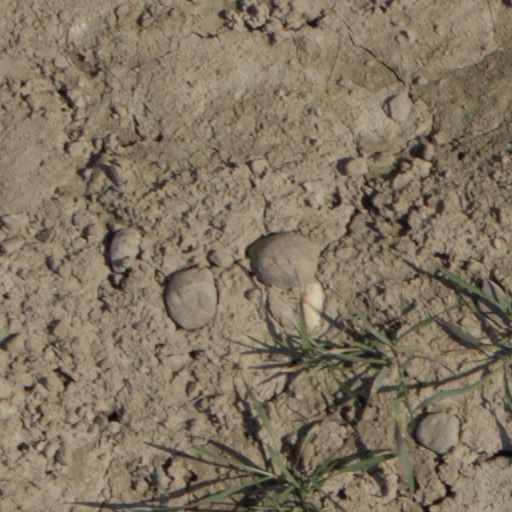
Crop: wheat